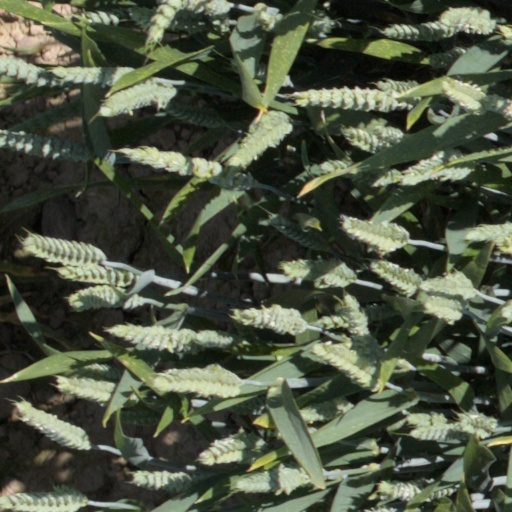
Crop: wheat